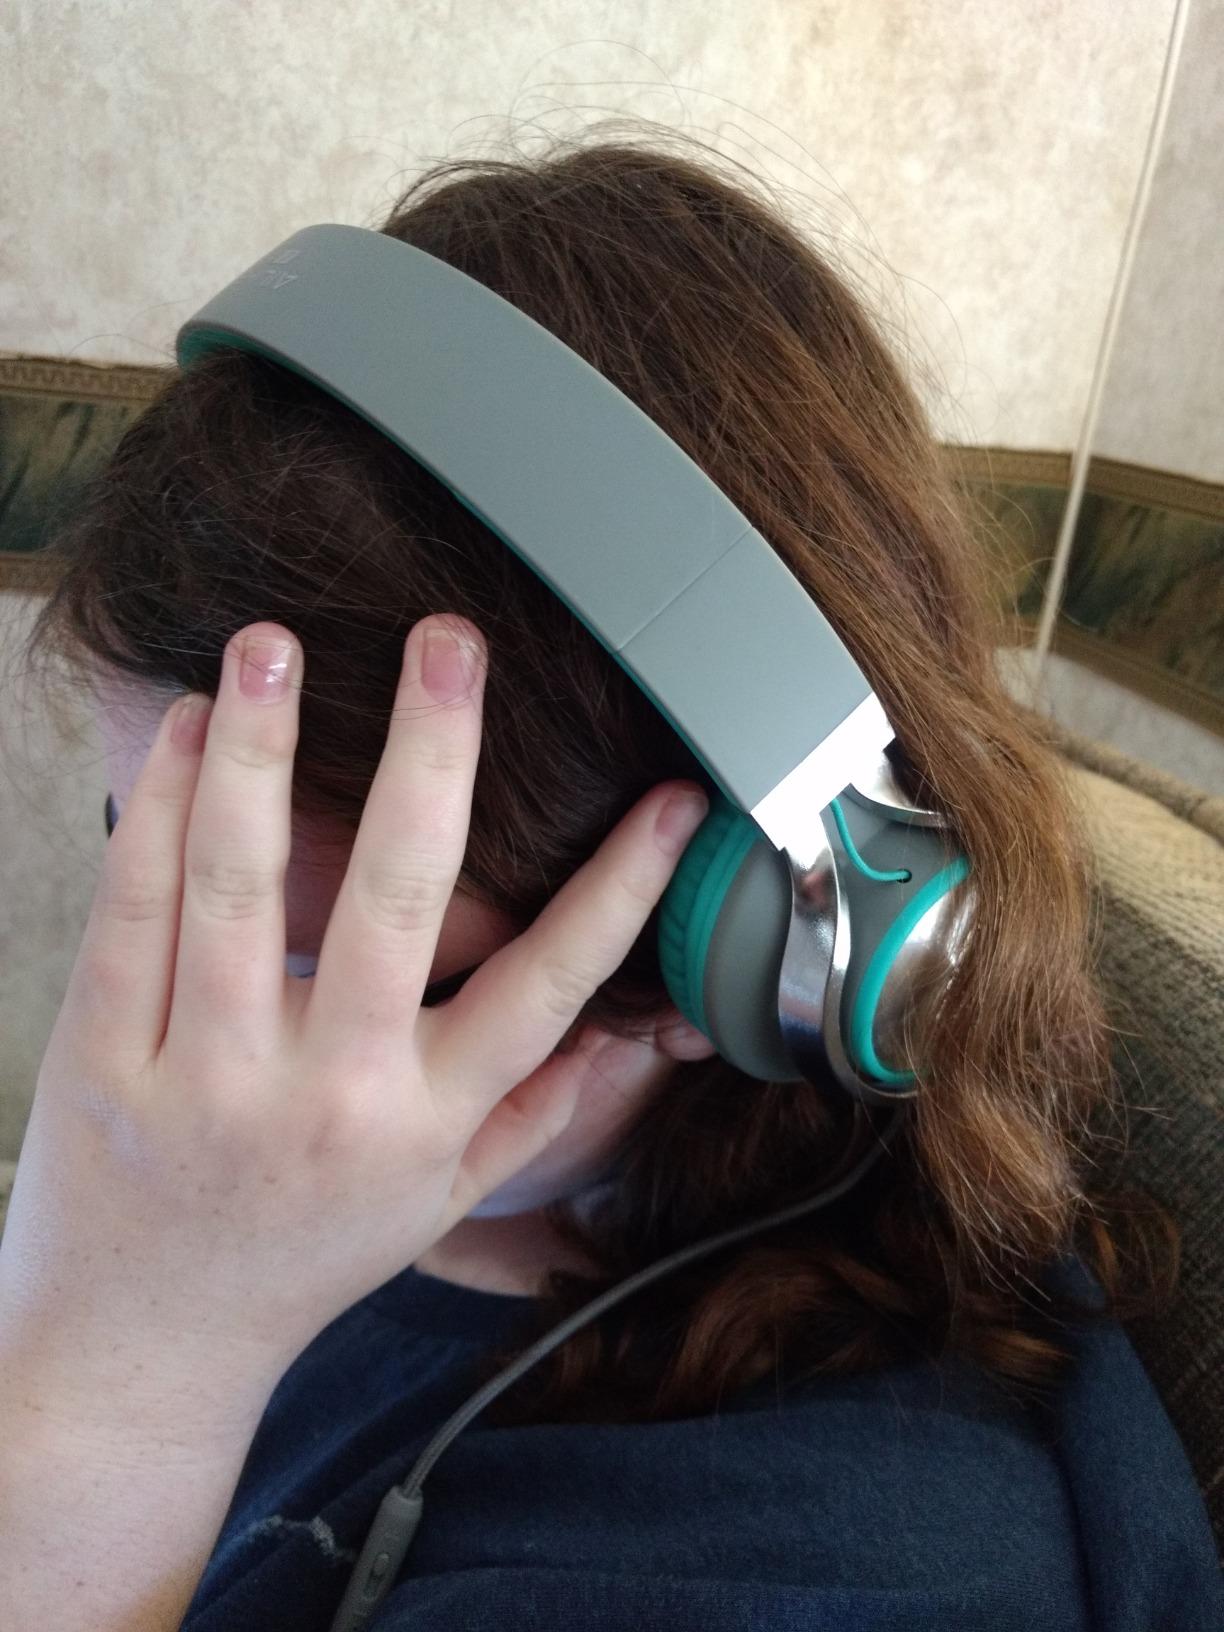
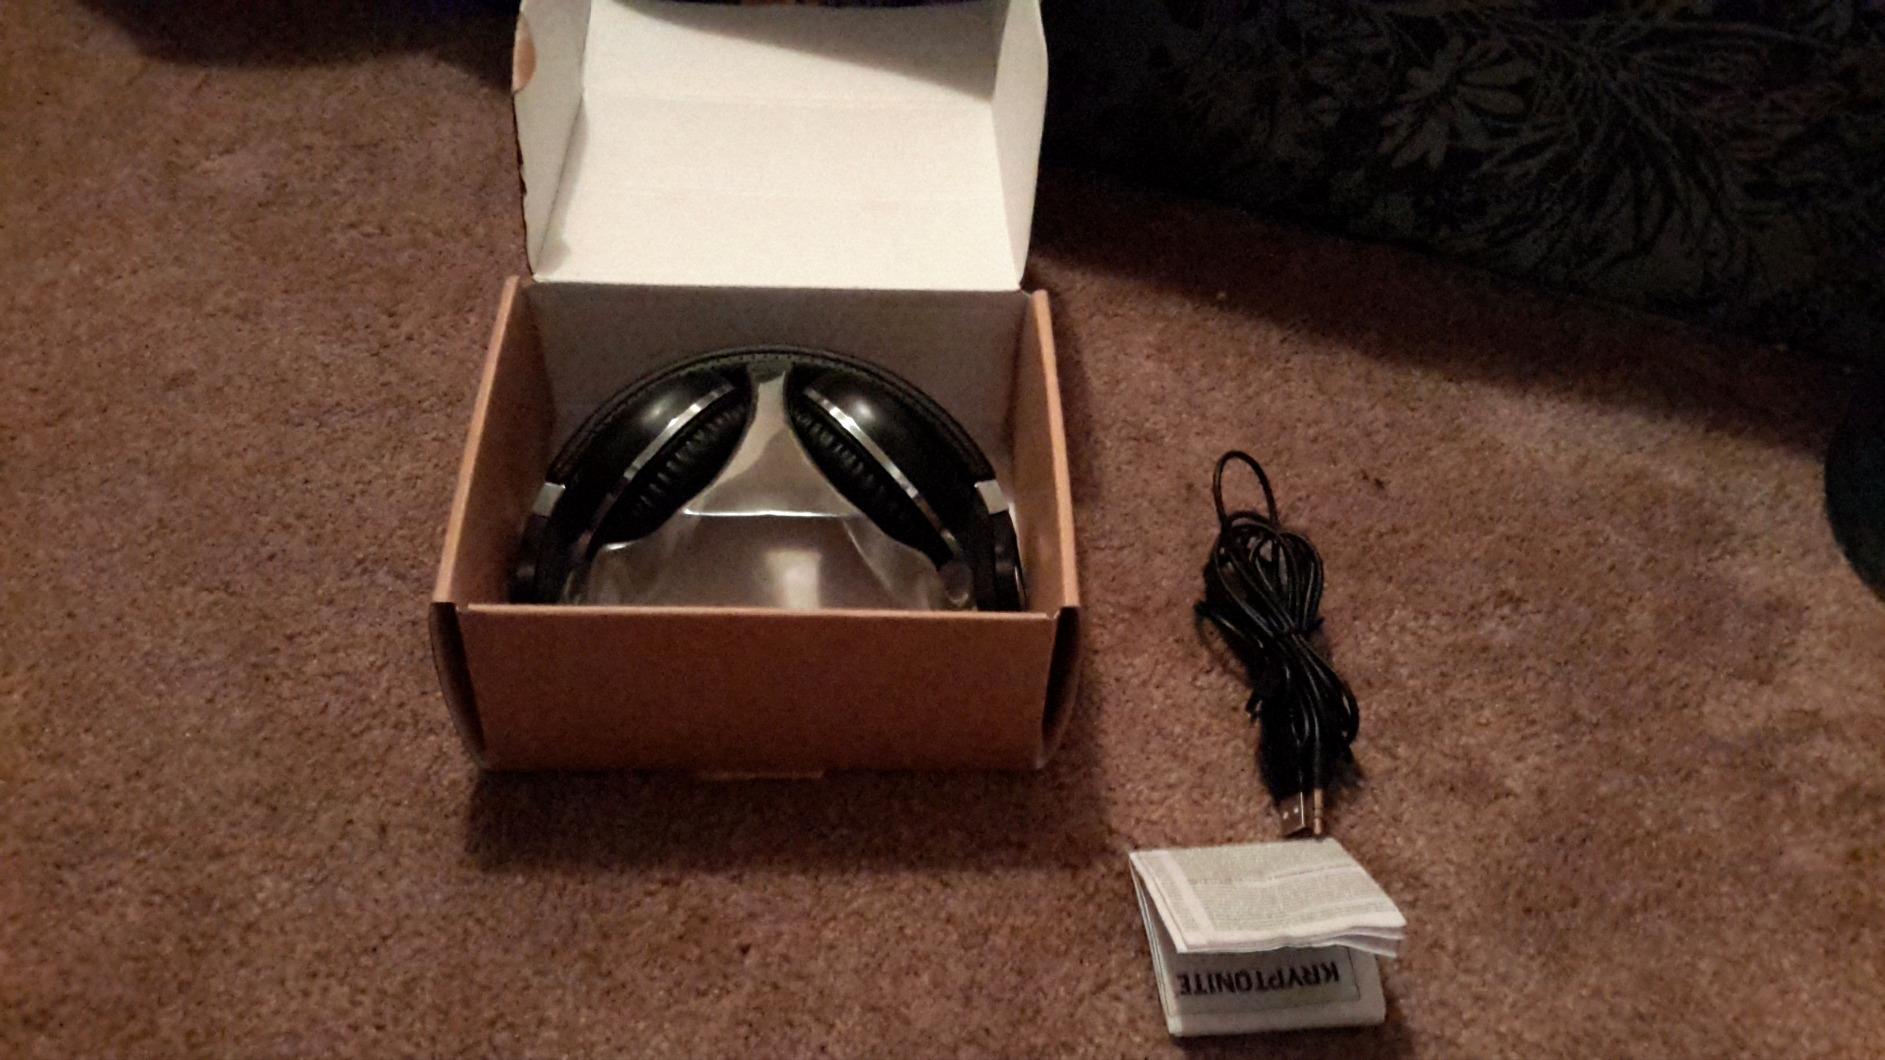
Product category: headphones
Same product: no